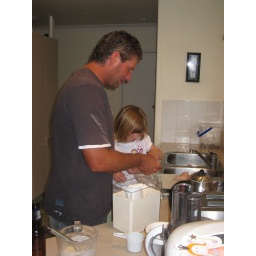
Zoe helping Sean in the kitchen prep the fish for dinner